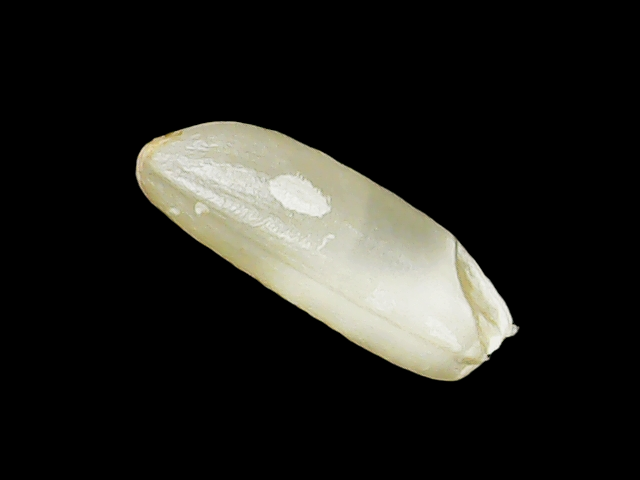
Rice variety: Binadhan12